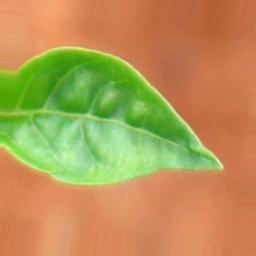
Label: healthy